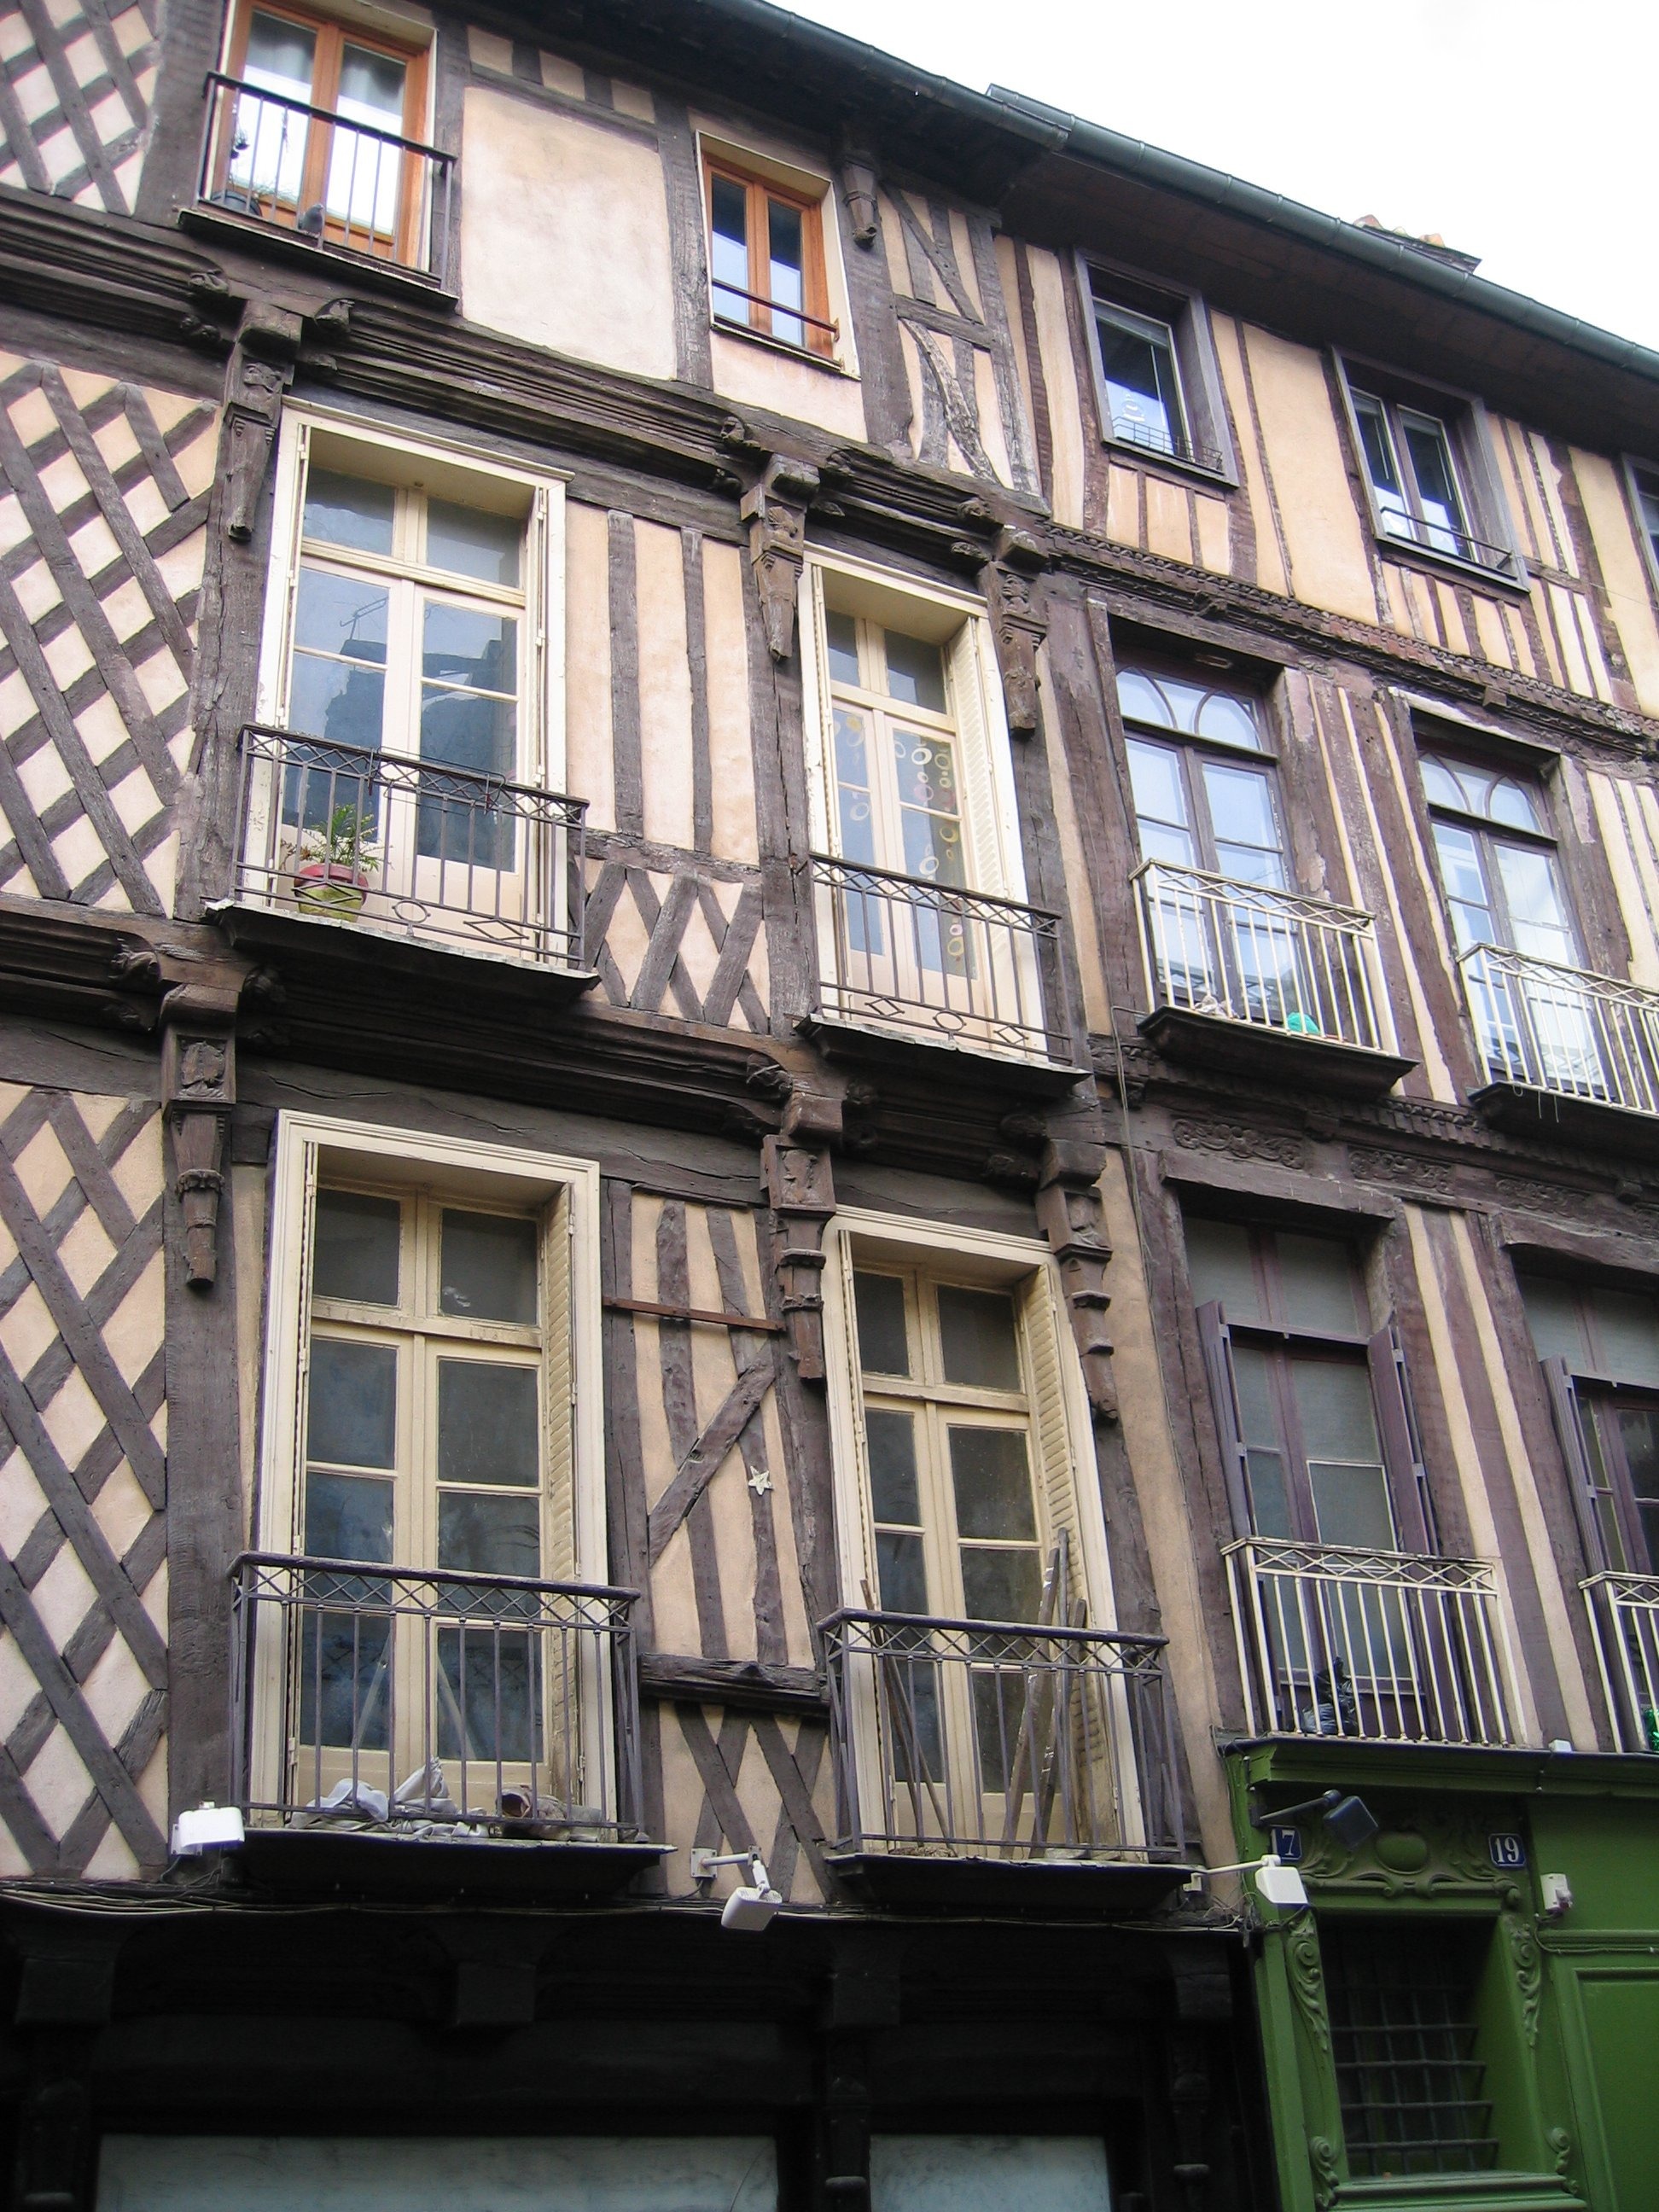
architecture, house, window, building, home, downtown, balcony, facade, property, apartment, medieval, windows, timber, heritage, bel, good looking, former, condominium, rennes, neighbourhood, stud, urban area, residential area